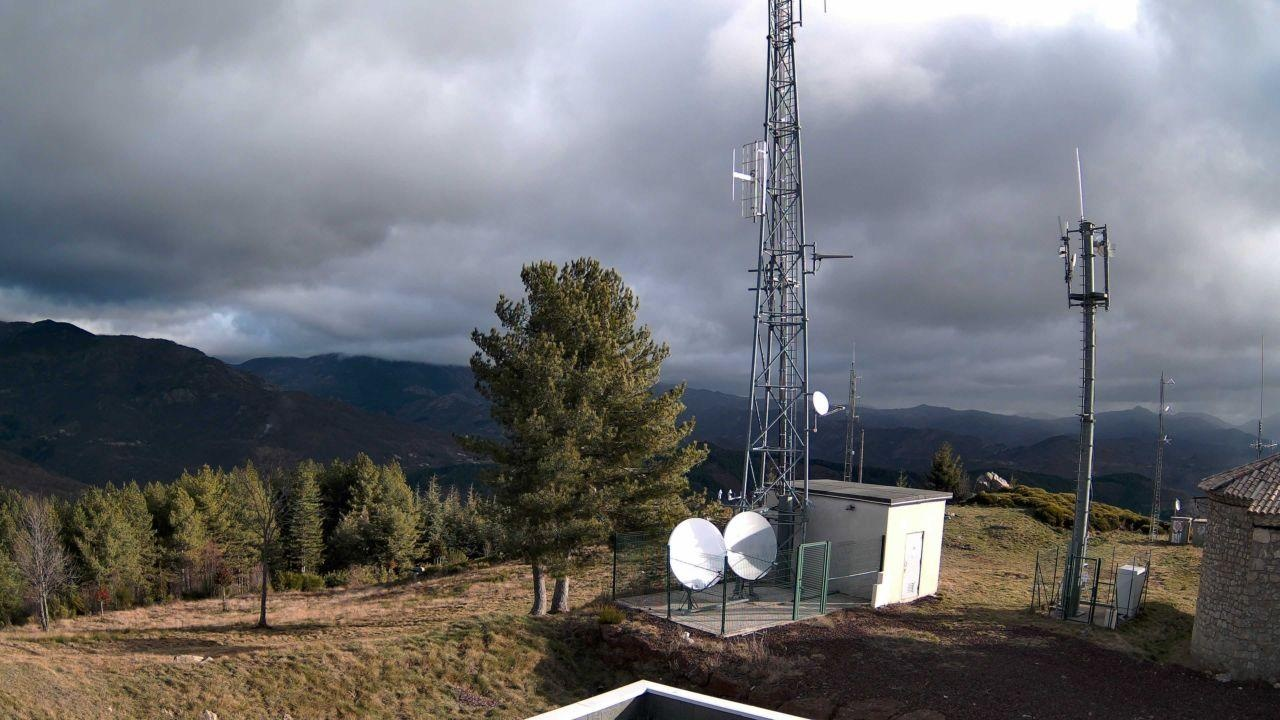
Fire: no
Smoke: yes